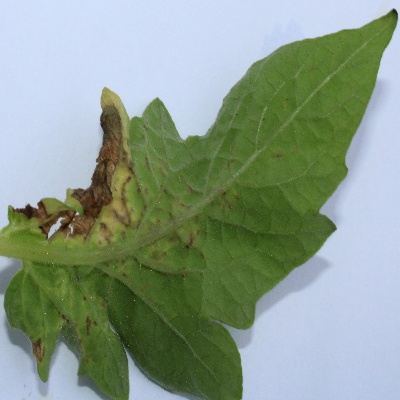
Crop: Tomato
Condition: septoria leaf spot